Lucas Ansah-Peprah

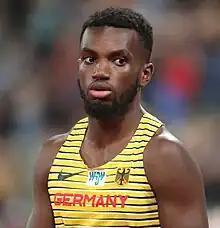
Ansah-Peprah in 2022

Lucas Ansah-Peprah (born 16 January 2000) is a German athlete. He competed in the men's 4 × 100 metres relay event at the 2020 Summer Olympics.